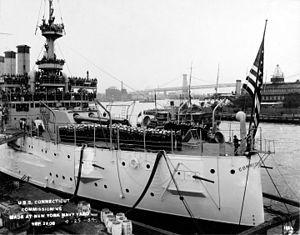
L’USS Connecticut (BB-18) est un cuirassé pré-dreadnought de la Marine des États-Unis. Quatrième navire de cette force à être nommé d'après l'État du Connecticut, il est le navire de tête de la classe Connecticut. Lancé le 29 septembre 1904, il entre en service deux ans plus tard. En 1907, il participe à la circumnavigation de la Grande flotte blanche, véritable démonstration de force de la puissance navale américaine. Durant la Première Guerre mondiale, il participe à la bataille de l'Atlantique en 1917 durant laquelle il est déployé près de la côte Est des États-Unis et dans les Caraïbes. Après la fin du conflit, il rapatrie de nombreux soldats de l'American Expeditionary Force avant de croiser dans les Caraïbes ; le Connecticut est finalement retiré du service le 1ᵉʳ mars 1923 avant d'être vendu pour démolition six mois plus tard, en accord avec les termes du traité naval de Washington ratifié l'année précédente.